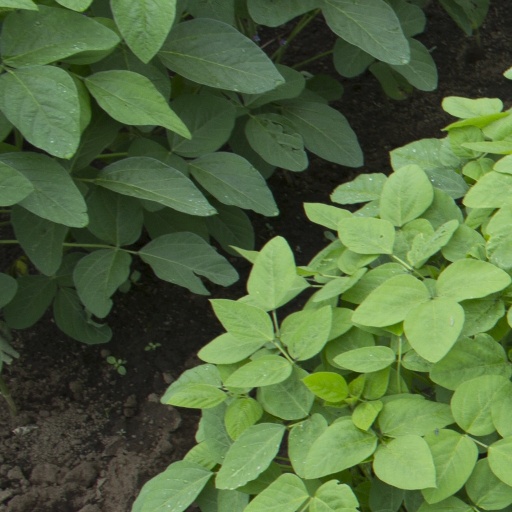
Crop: soybean